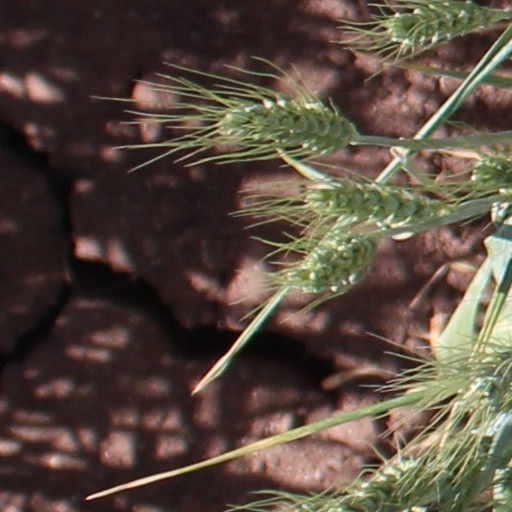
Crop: wheat